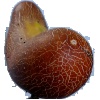
Label: Cucumber Ripe 1